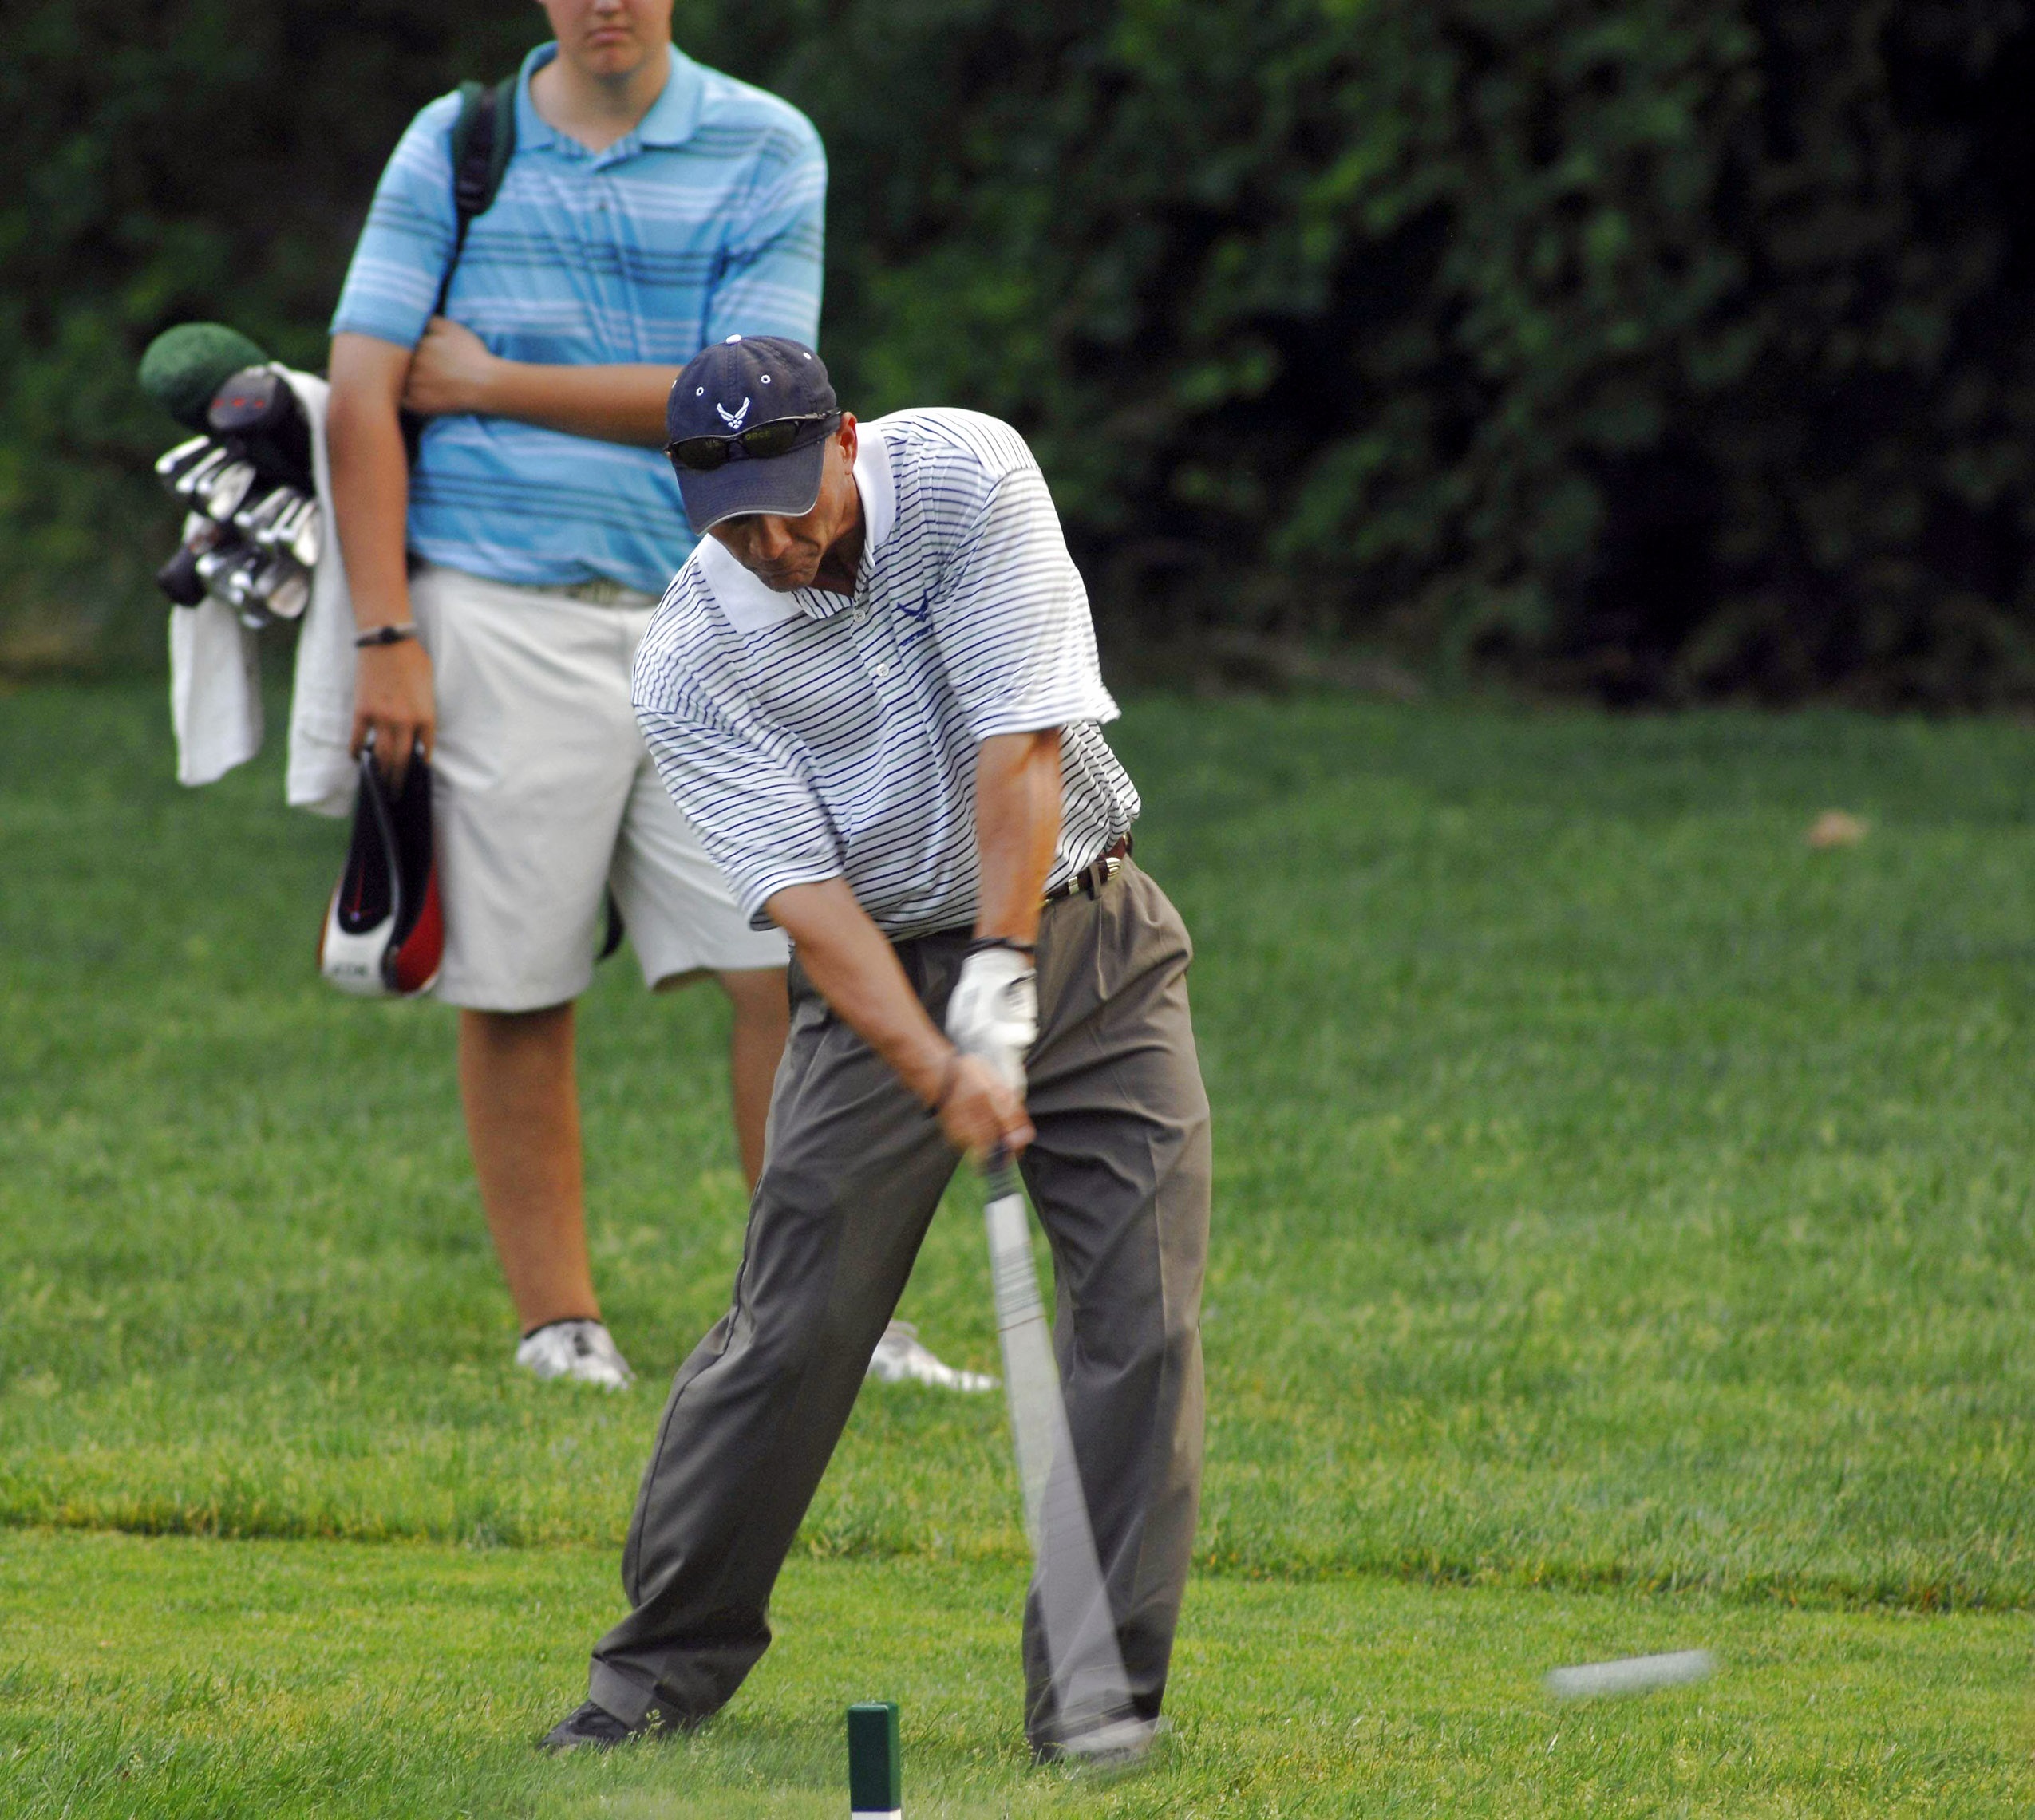
man, nature, grass, sport, lawn, game, play, hole, view, recreation, green, flag, club, swing, golf, activity, golfing, trees, outdoors, competition, sports, ball, shot, course, fairway, tournament, hit, golfer, putting, putter, outdoor recreation, fourball